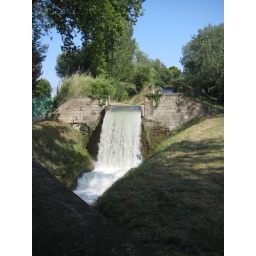
Irrigation water near the Tour de France sign